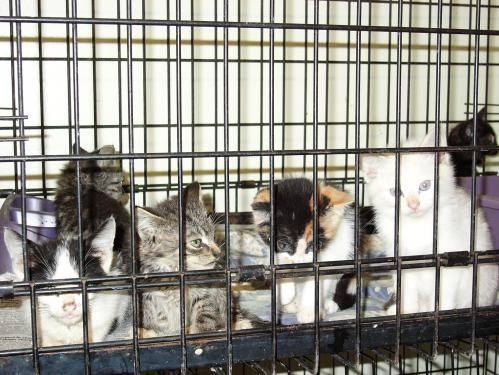
cat